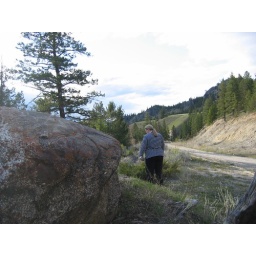
Rock hunting along Columbia River Dr. The big rock was dappled by gray and rust colored lichens.